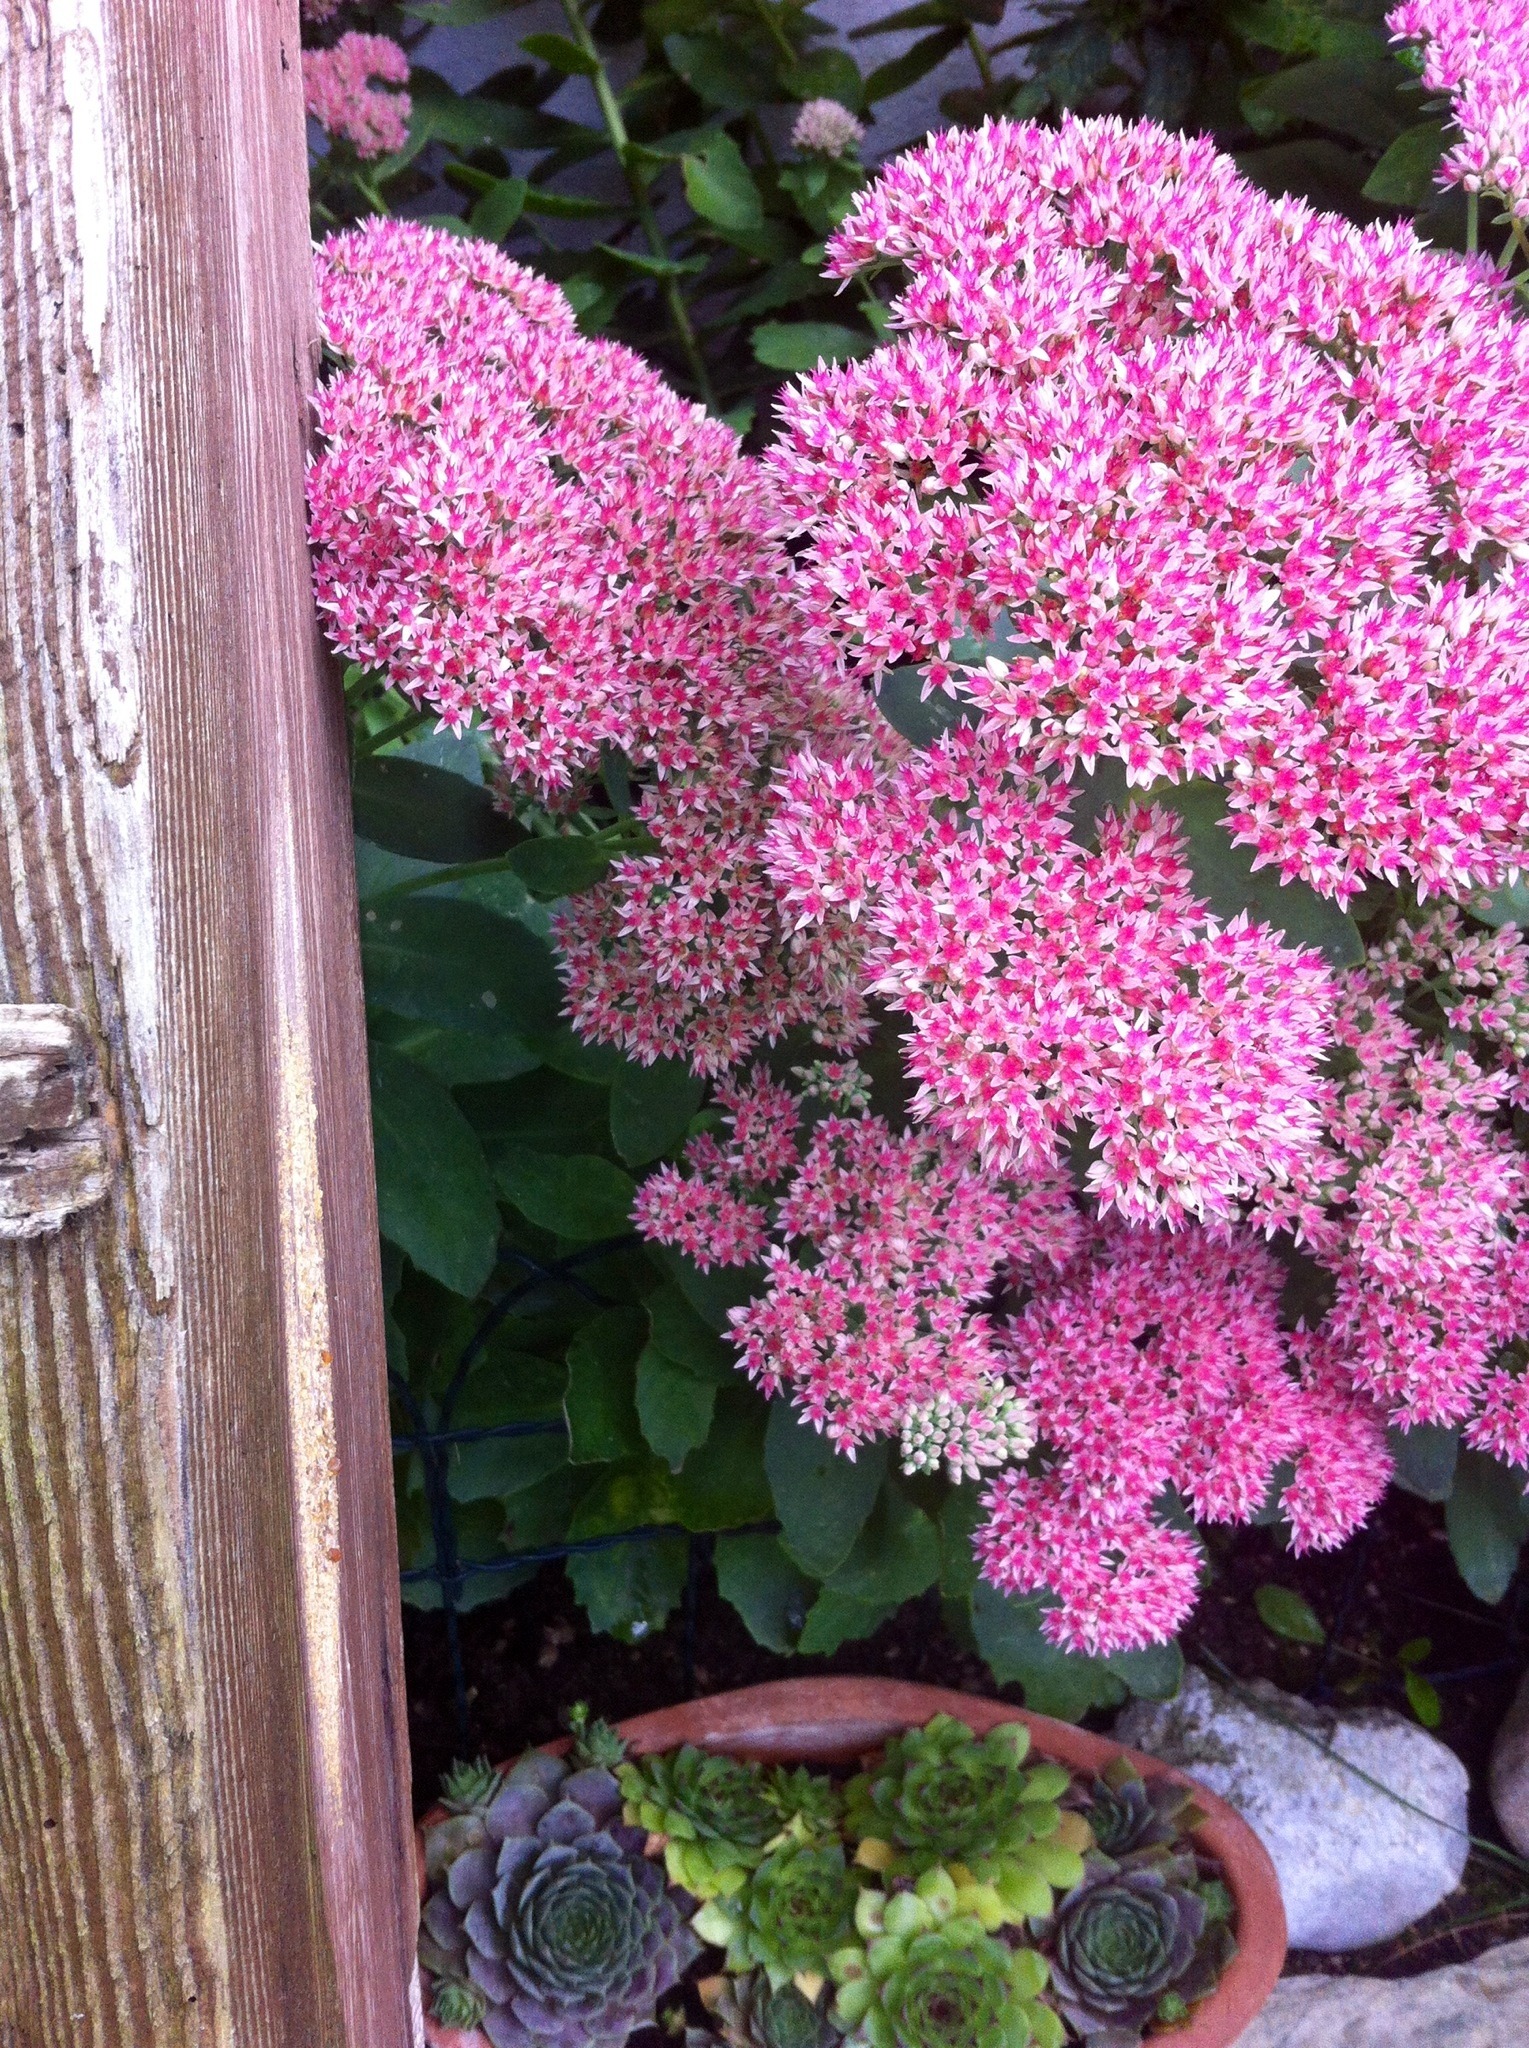
nature, plant, flower, botany, garden, flora, hydrangea, flowers, shrub, lilac, flowering plant, annual plant, land plant